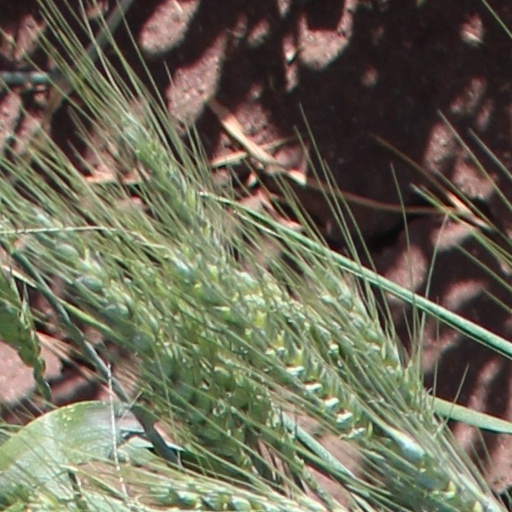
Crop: wheat